Boeing Pelican

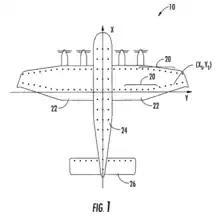
Altitude measurement sensors attached throughout the underside of the aircraft.

Though Boeing filed a couple of patent applications in mid-2005 relating to cargo container handling and automatic altitude measurement, no other public announcements appear to have been made about the aircraft after the report was issued. By April 2006, a report on Boeing internal documents showed that its long-term aircraft focus was primarily about low-cost and environmentally efficient passenger planes of conventional size, and there was no mention of the Boeing Pelican. Facing diminished odds of a large order from the U.S. armed forces, which collectively represented the aircraft's sole indispensable launch customer, Boeing quietly discontinued further development of the Pelican program.